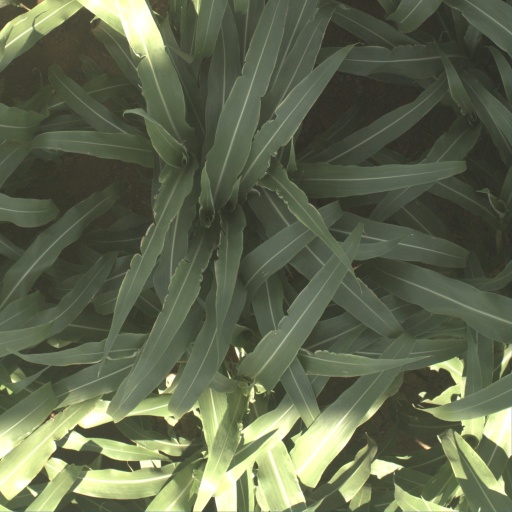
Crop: sorghum